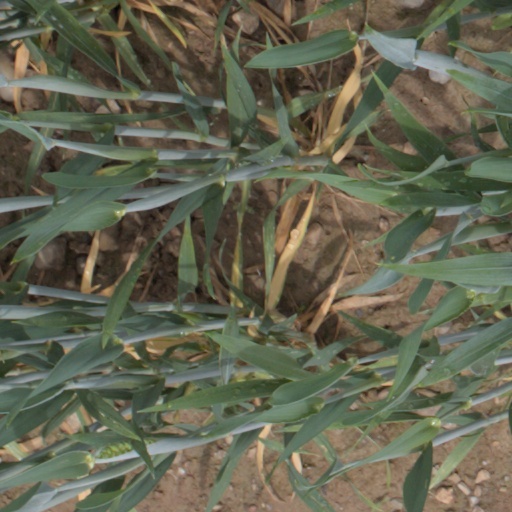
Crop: wheat